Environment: real
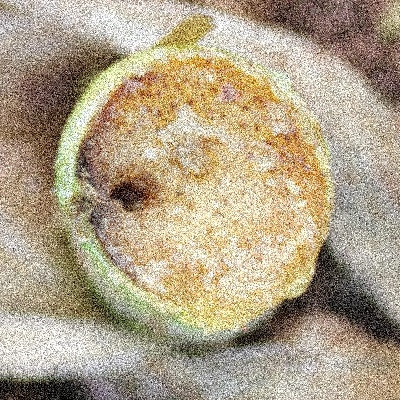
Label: fall_armyworm